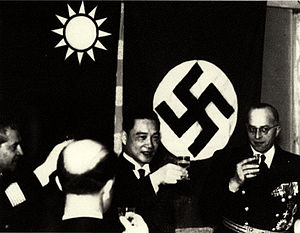
Wang Jing-wei / Liv / Den revolutionære
Regeringslederen Wang Jing-wei skåler med den tyske ambassadør Heinrich Georg Stahmer i 1942.
Wang Jing-wei, egentlig Wang Zhao-ming; Jixin, var en fremtrædende kinesisk politiker i mellemkrigstiden og under 2. verdenskrig.